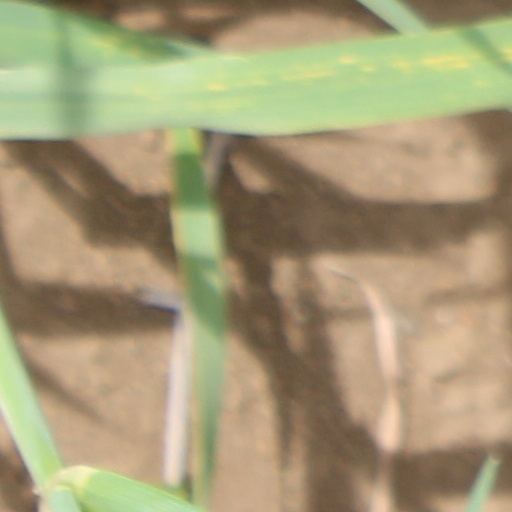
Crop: wheat